Isahak Basir

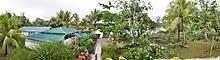
Basir's house of birth

Basir was born in Jacklow, a village near the Pomeroon River in Guyana. He was schooled at the Jacklow Anglican Primary School in his earlier years and later went to a private secondary school in another town. He then returned to Jacklow, where he managed a compound that produced coconut and rice. During this period, Basir studied dentistry overseas at Bennett College. Around 1960, Basir married Sabra Karim, with whom he had six children. After marriage, the couple moved to the Essequibo Coast where Basir worked as an assistant distiller at the Uitvlugt Distillery.